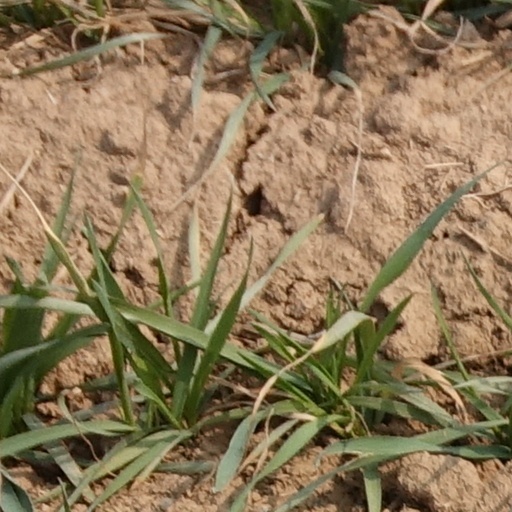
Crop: wheat